Gijsbrecht Leytens

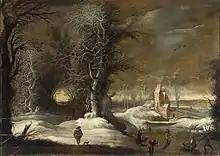
"Winter landscape with figures sleighing and skating"

There was a lot of demand for the winter landscapes painted by Leytens as is confirmed by the fact that they were often incorporated in the art gallery paintings of Frans Francken the Younger. Between 1617 en 1627 he had a number of pupils demonstrating an active workshop.